Finse

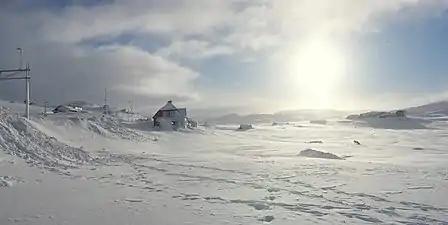
Finse in winter

Located at a high altitude, Finse has an alpine tundra climate ("ET" in the Köppen climate classification). The wettest season is late summer and autumn, and the driest season is spring. The closest weather station is Finsevatn, which has been operating since 1993 and is located about 1.5 kilometers south-east of Finse station. There is usually snow on the ground from late October or November to late May or June.